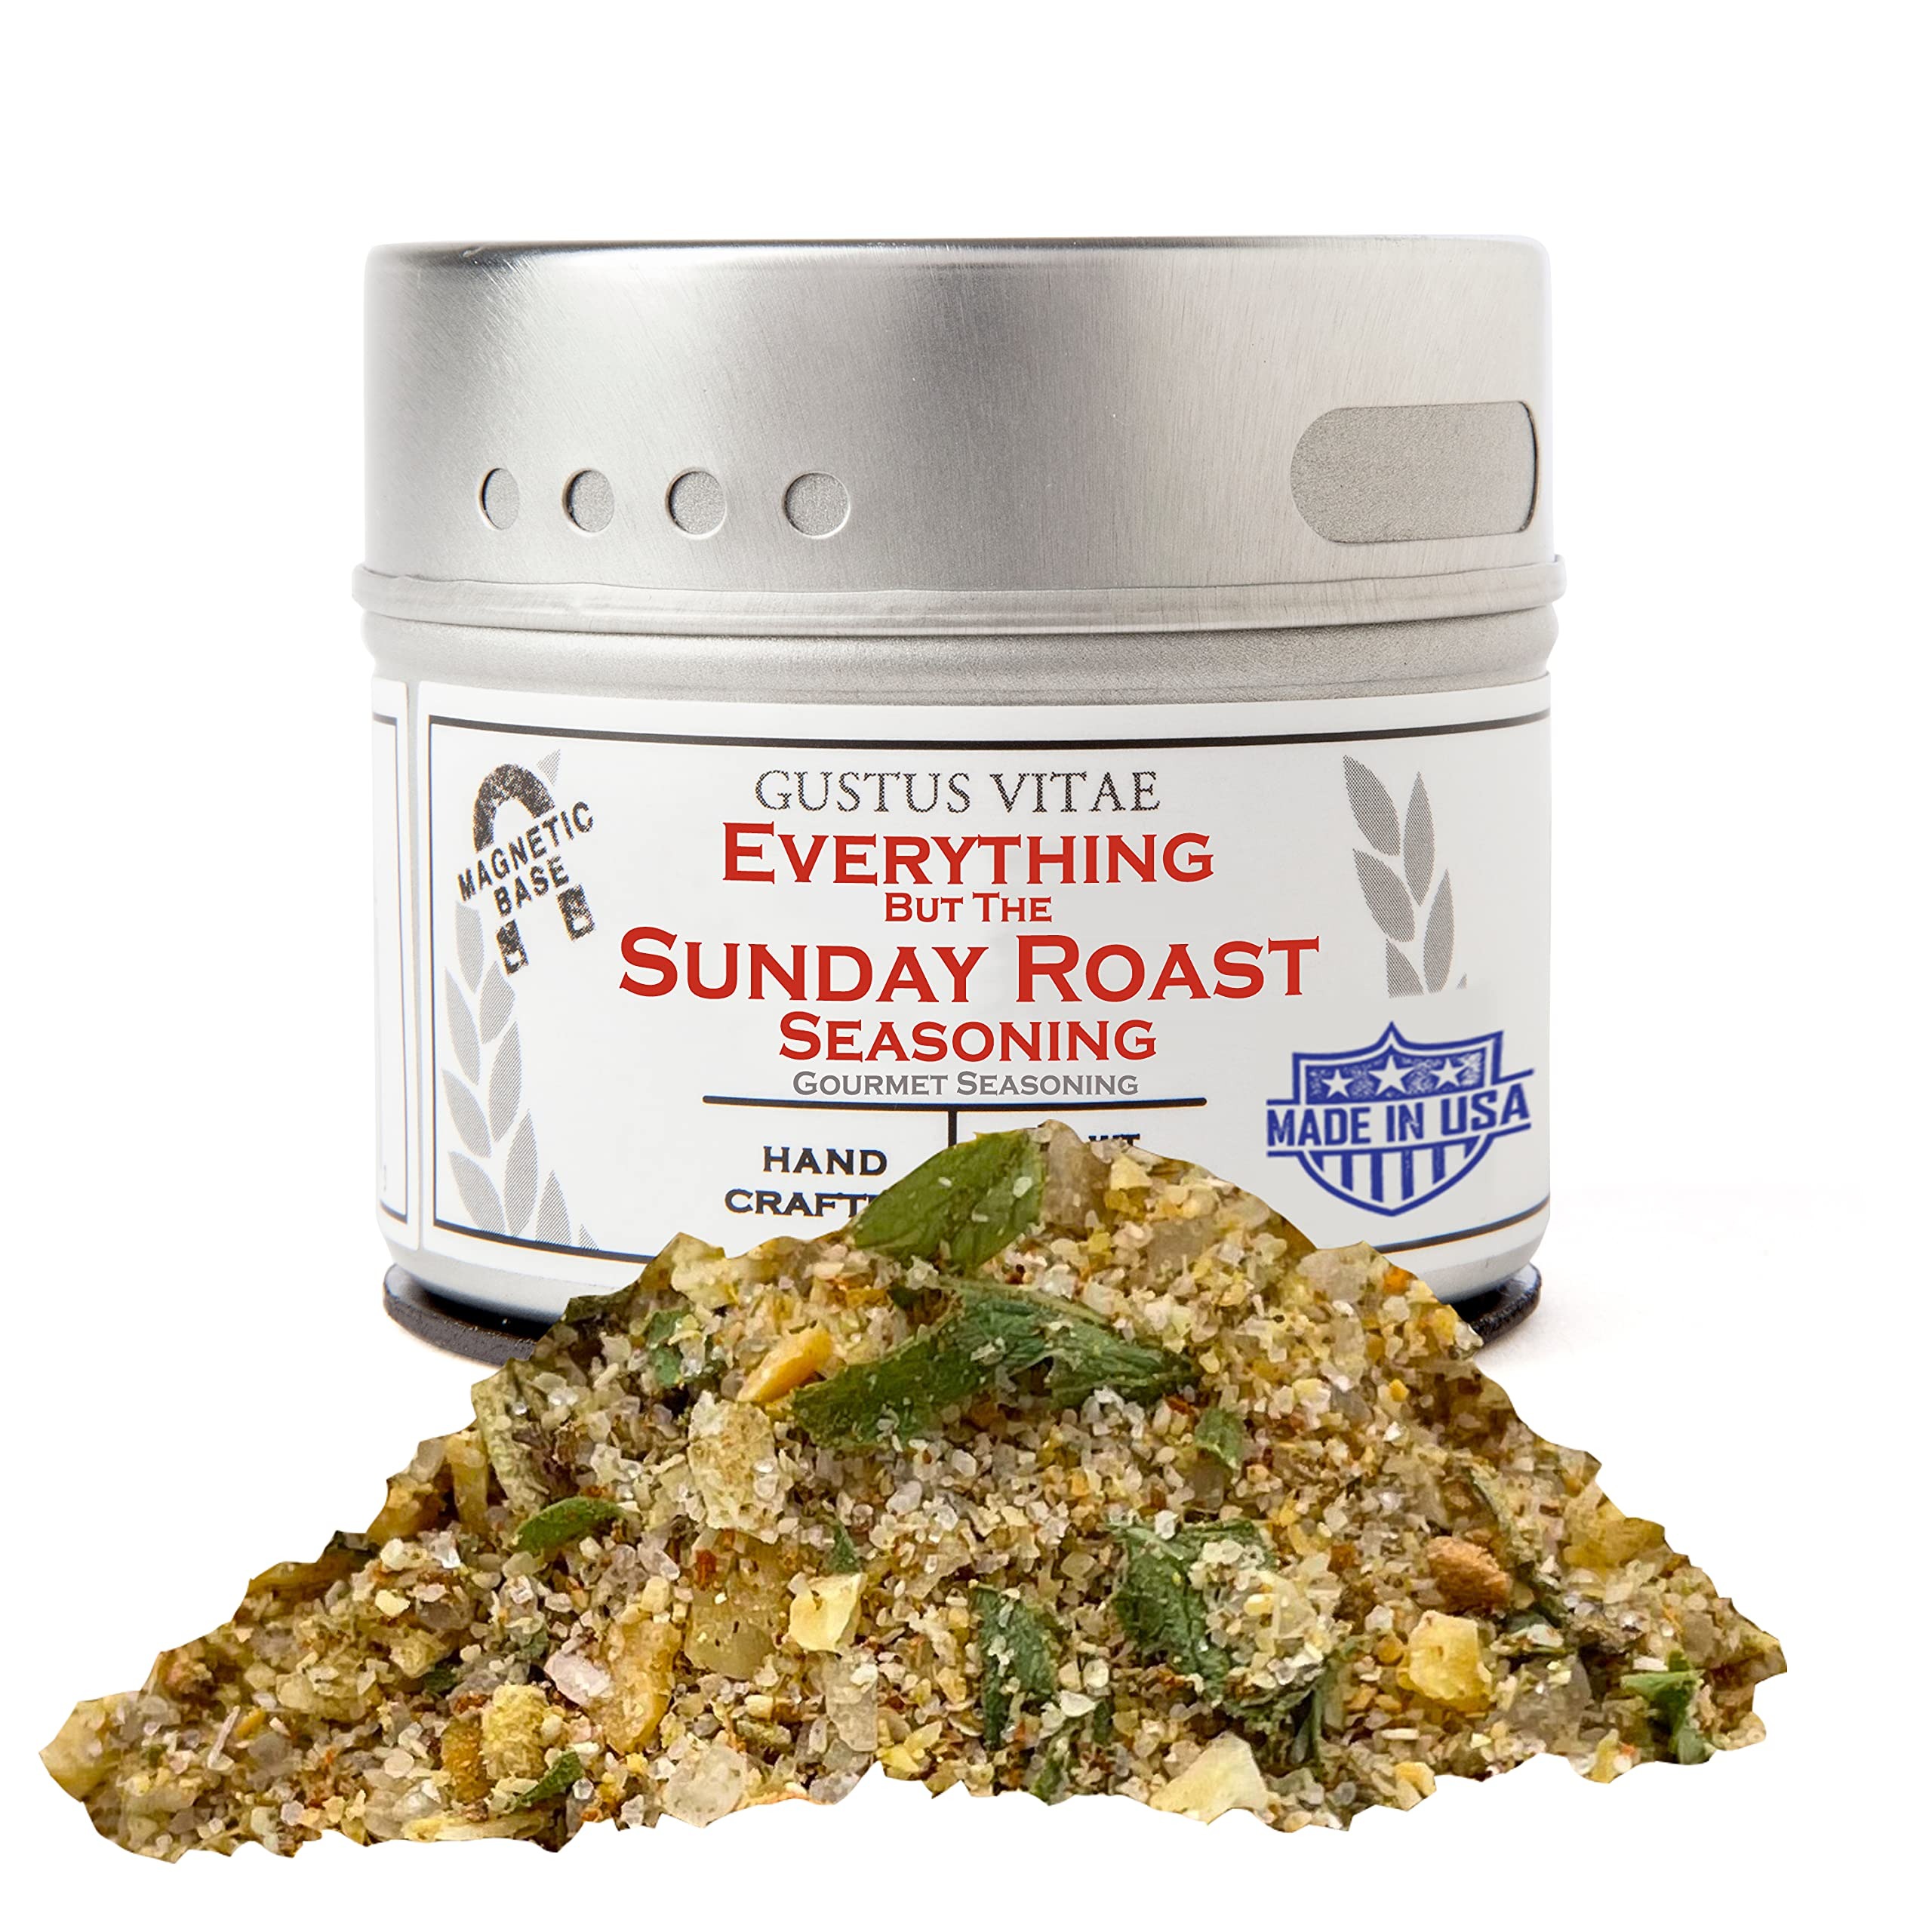
Item Name: Everything But the Sunday Roast Seasoning | Gourmet Spice Blend | Non GMO, All Natural | Handmade in Small Batches in USA | Artisanal Seasoning Mix | Magnetic Tin | GLP-1 Friendly | Sustainably Sourced Rub | Ultra Premium | Gustus Vitae | #846
Bullet Point 1: VERSATILE & EASY TO USE: Crafted for proteins, starches, and veggies alike with a seasoning that brings out the best in everything, from the the oven to the BBQ to the stove.
Bullet Point 2: NON GMO: Our products are guaranteed to be free of GMOs so you can be confident that you're only eating the best in all natural foods. Don’t settle for commercial seasonings and all their fillers – demand the best!
Bullet Point 3: NO MSG, NO FILLERS, NO ARTIFICIAL ANYTHING: Our super-premium seasoning is crafted with care with only the very best in all natural ingredients.
Bullet Point 4: MAGNETIC TINS: Each and every tin has a unique magnetic base that sticks to most metal surfaces: your fridge, BBQs, hood, range, and oven. Keep your artisanal seasoning within easy arm’s reach, and transform simple plates into chef-driven gourmet dishes.
Bullet Point 5: CRAFTED IN SMALL BATCHES: Our Everything But The Sunday Roast is made using the best, so why not treat it like the best? By only making in gourmet quantities, we keep our quality premium and deliver only the freshest in spice blends.
Product Description: The Butcher's Choice It's not every spice mix that can stand up to big primal cuts, stay savory during hours of roasting in the oven, and walk that fine, flavorful line between complementing, not crowding out whatever you're cooking. Crafted in small batches using only the best in all natural ingredients, our Sunday Roast Seasoning is the ultimate marinade and rub for all manner of beef cuts, wild game from venison to rabbit, and lighter roasted fare like chicken and turkey. In addition to its many uses with proteins, this gourmet seasoning makes a delicious, near-instant sauce when mixed with extra virgin olive oil, Greek yogurt, sour cream, or crème fraîche, and gives steaks and chops and beautiful crust when seared on the BBQ or in a ripping hot cast iron pan. Sunday roast is too delicious for just Sundays: enjoy the deeply satisfying flavor whenever you'd like, from jazzing up weeknight staples like sheet pan chicken or stir fried veggies, to slow cooker superstars from stews to curries, to all-day roasts. However you choose to enjoy it, this all natural artisanal seasoning brings out the best in whatever's for supper.
Value: 1.0
Unit: Count

Price: 14.75